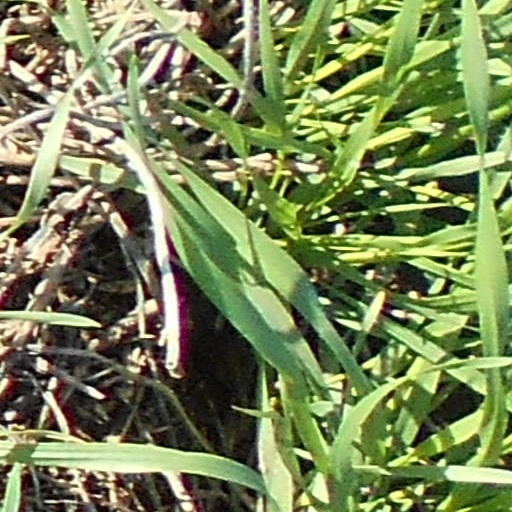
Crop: wheat